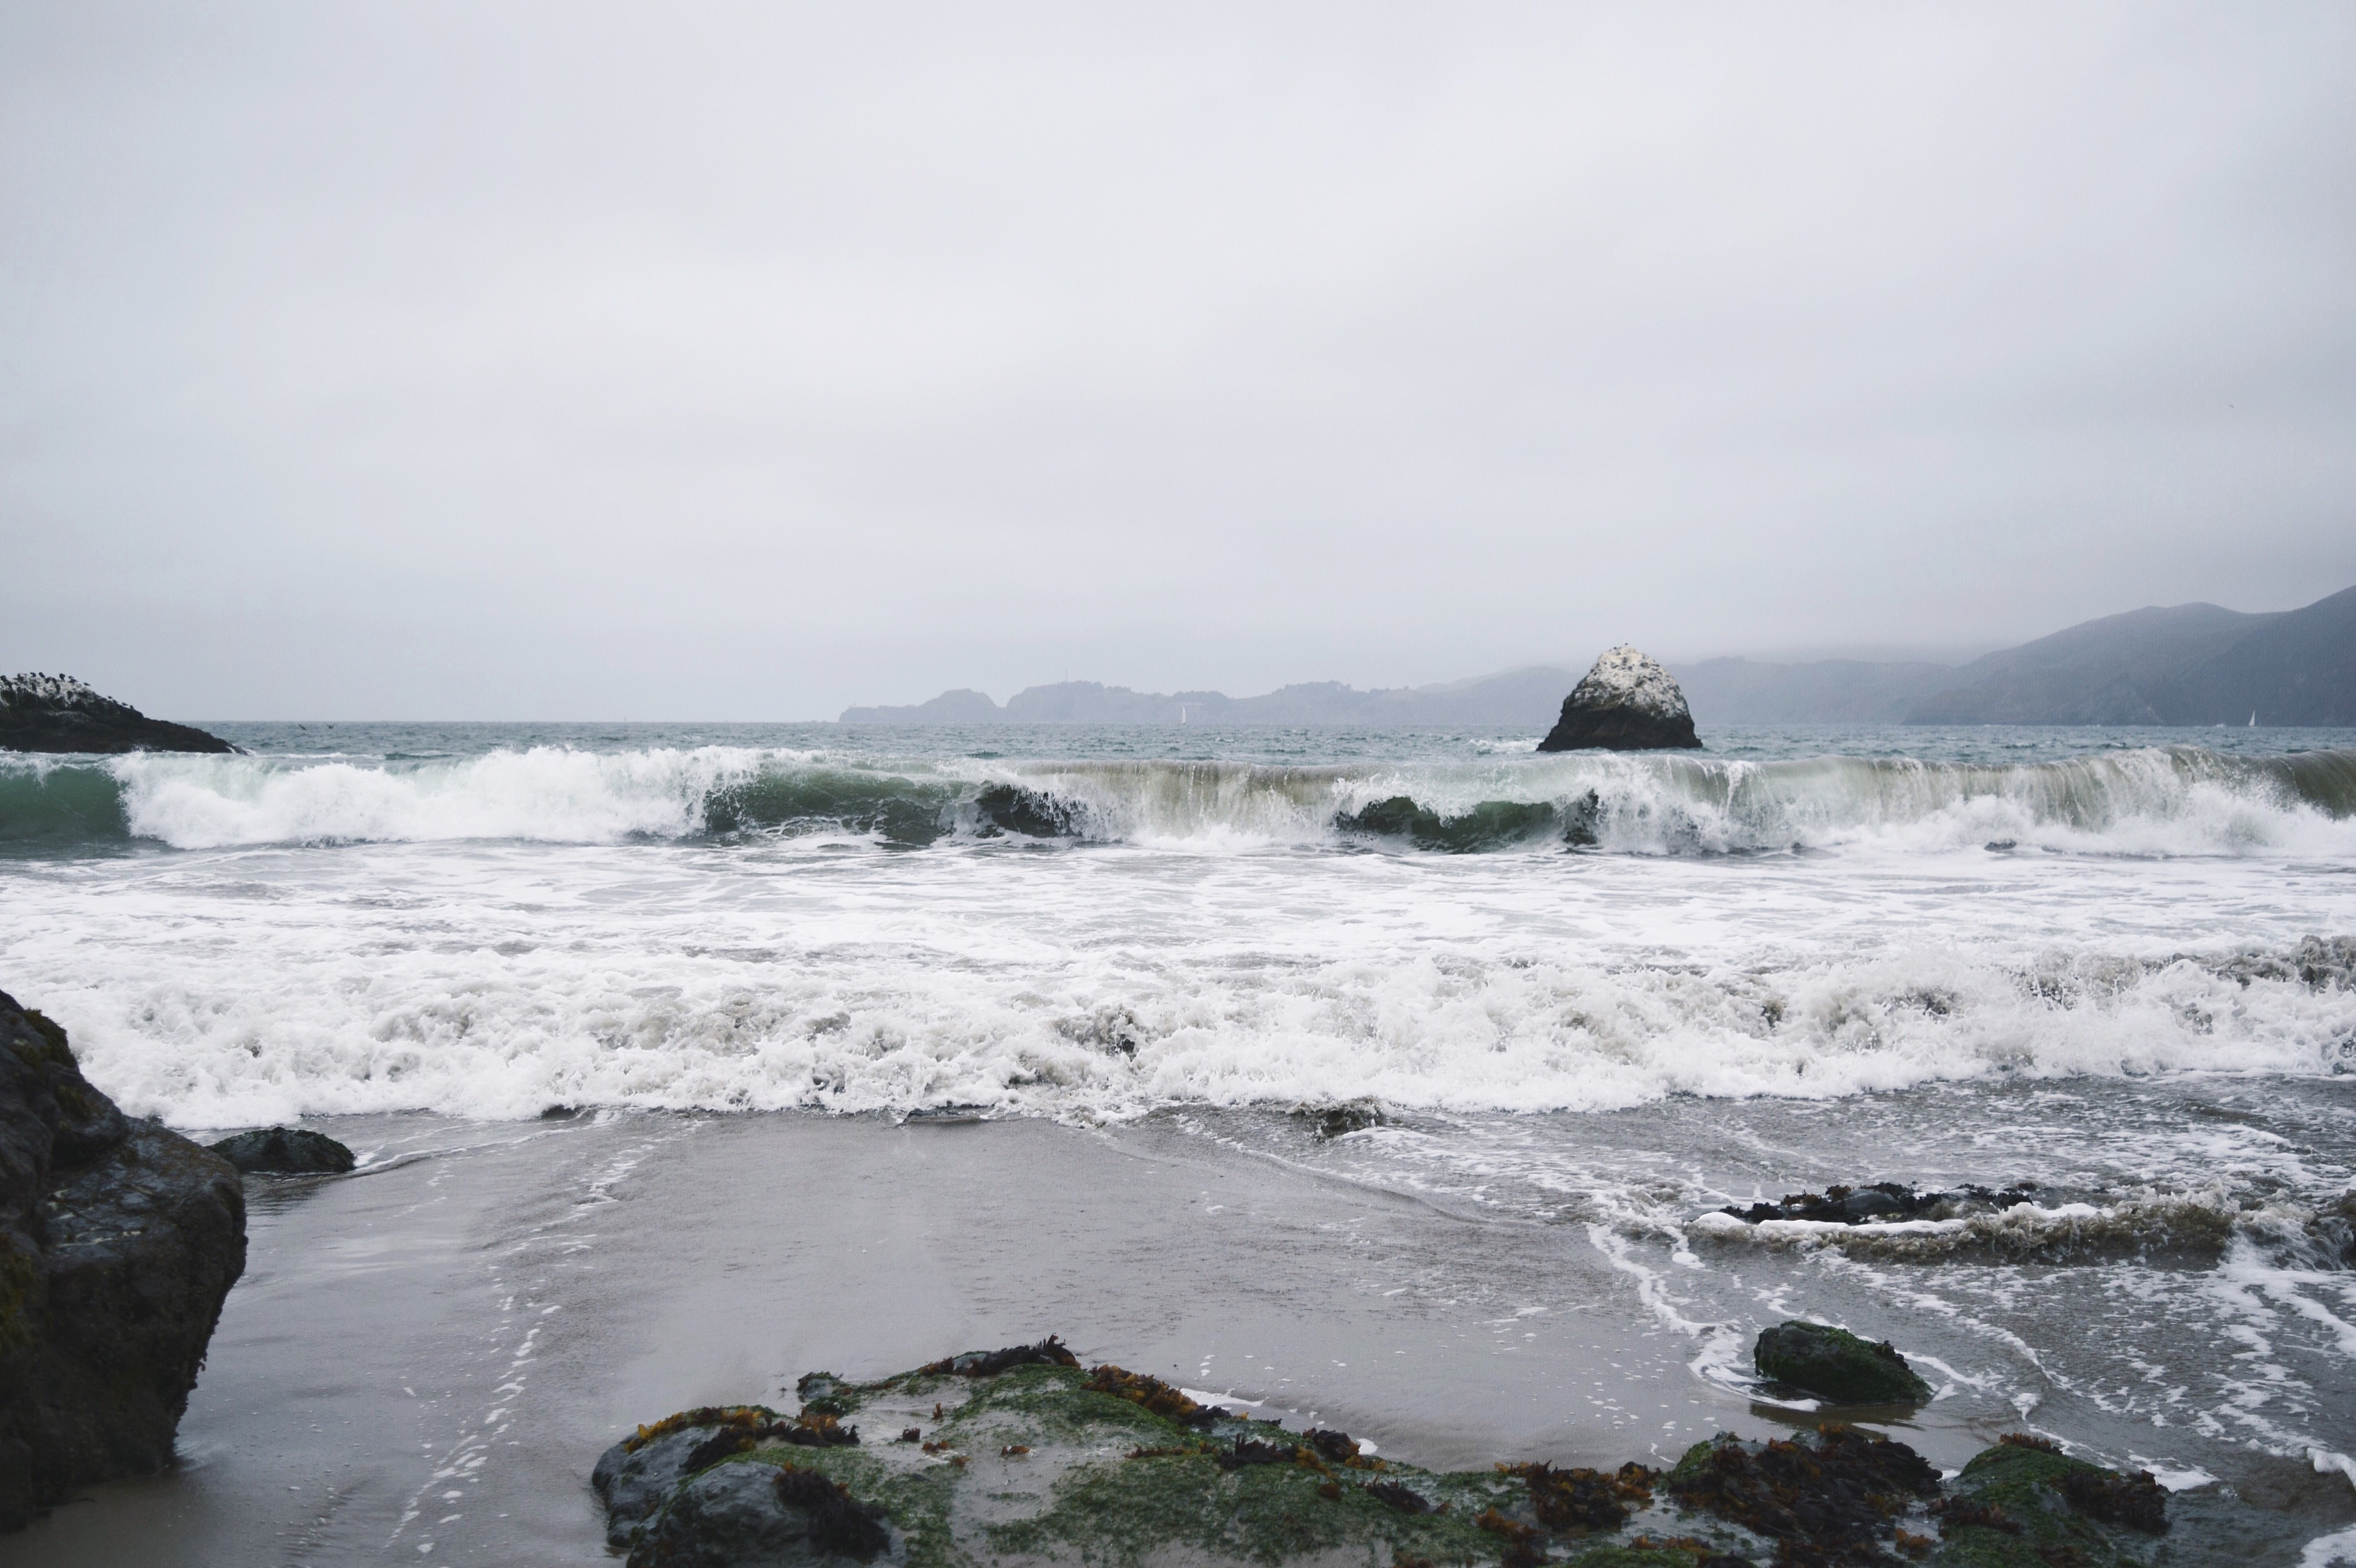
beach, sea, coast, water, rock, ocean, shore, wave, cliff, cove, weather, bay, rapid, terrain, body of water, atmospheric phenomenon, wind wave